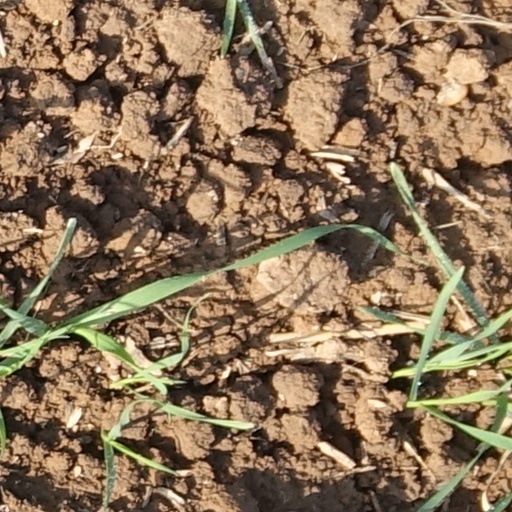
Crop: wheat